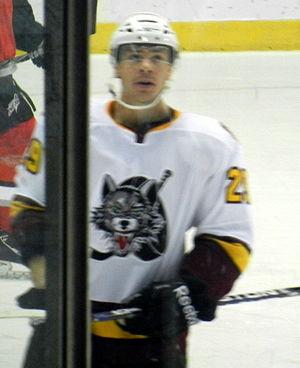
Le Hockey Club de Mulhouse est un ancien club de hockey sur glace français disparu en 2005, ayant remporté la coupe Magnus lors de la saison 2004-2005.
Steven Edward Reinprecht est un joueur professionnel canadien de hockey sur glace.